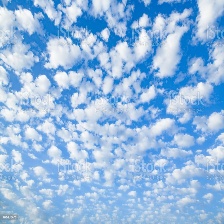
Cloud type: Cirroculumulus